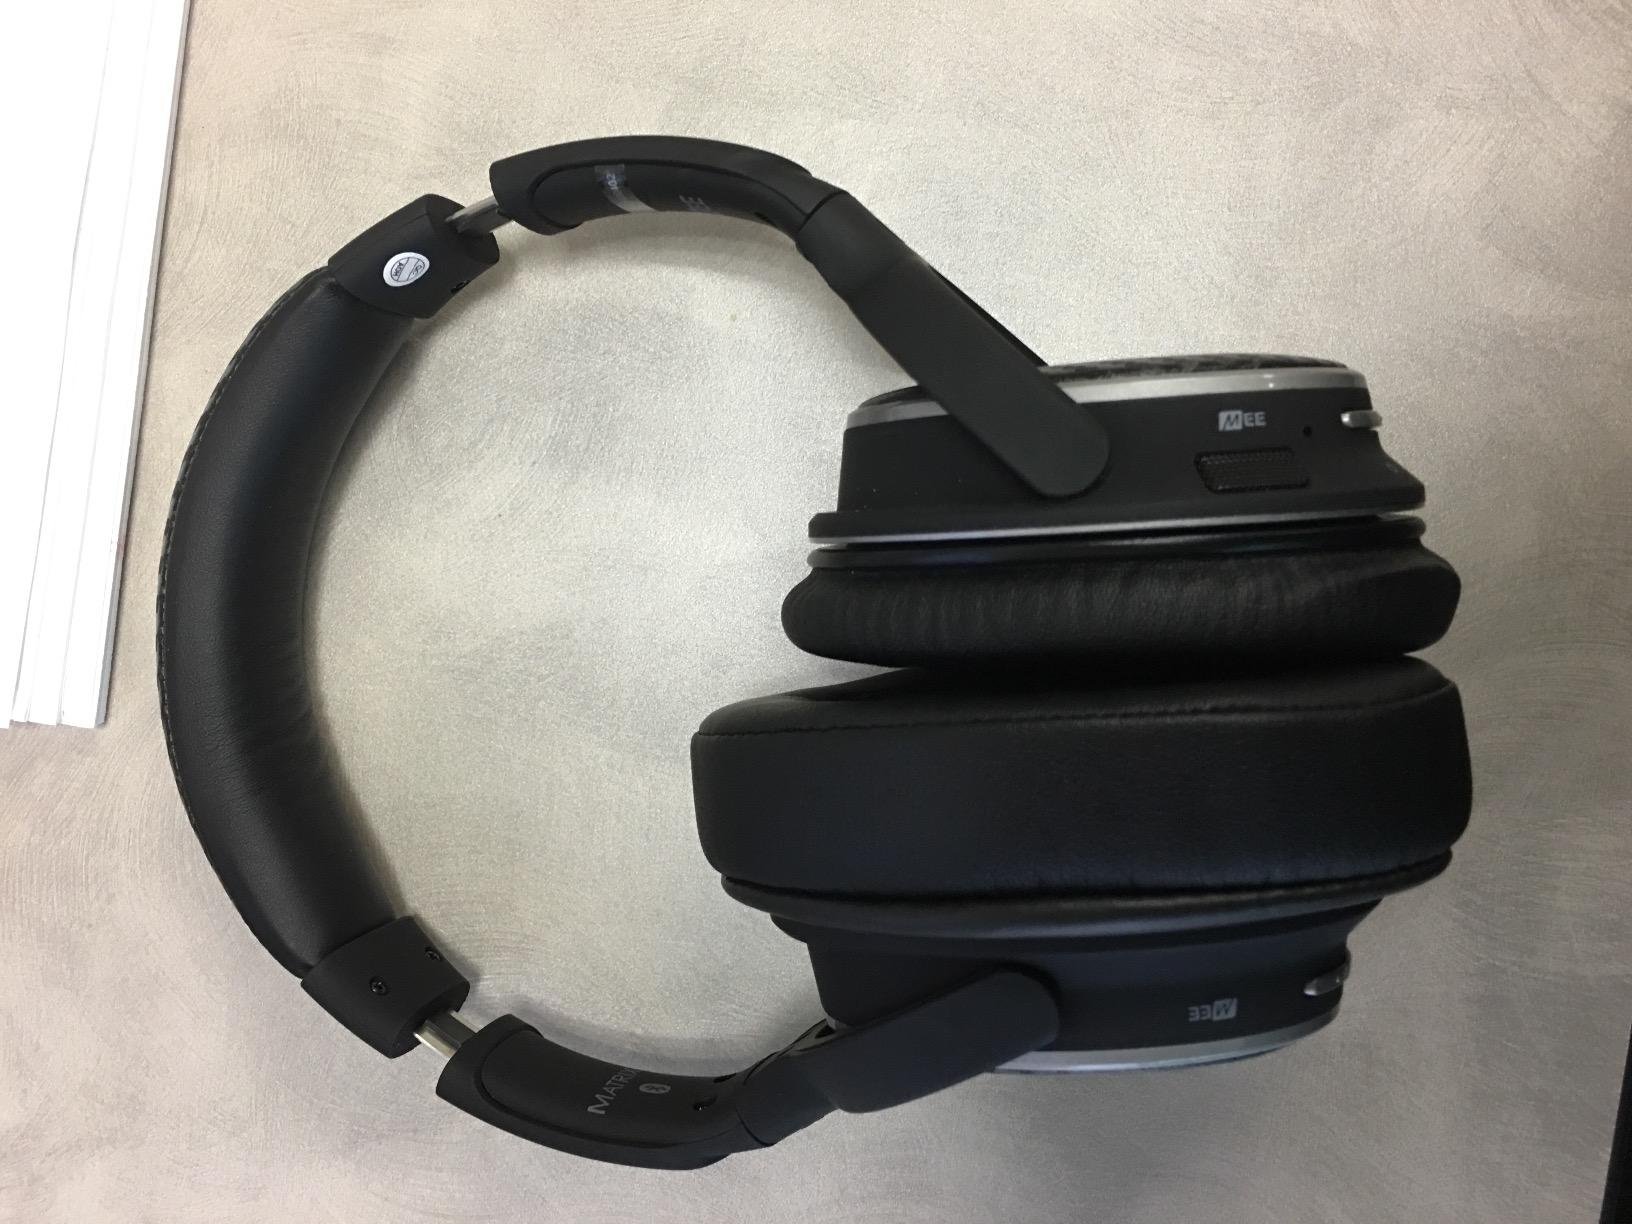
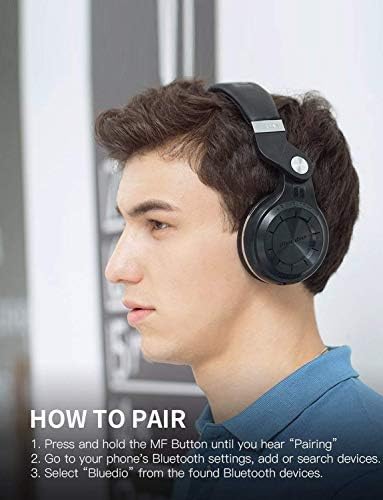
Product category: headphones
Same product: no